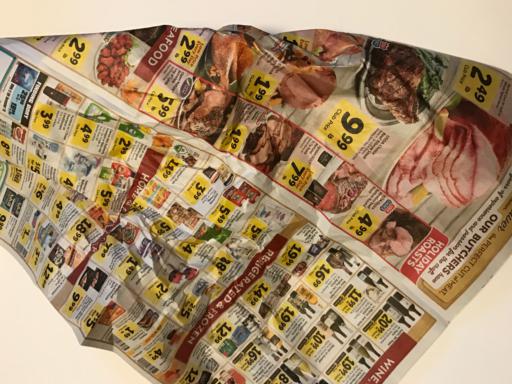
Waste category: paper